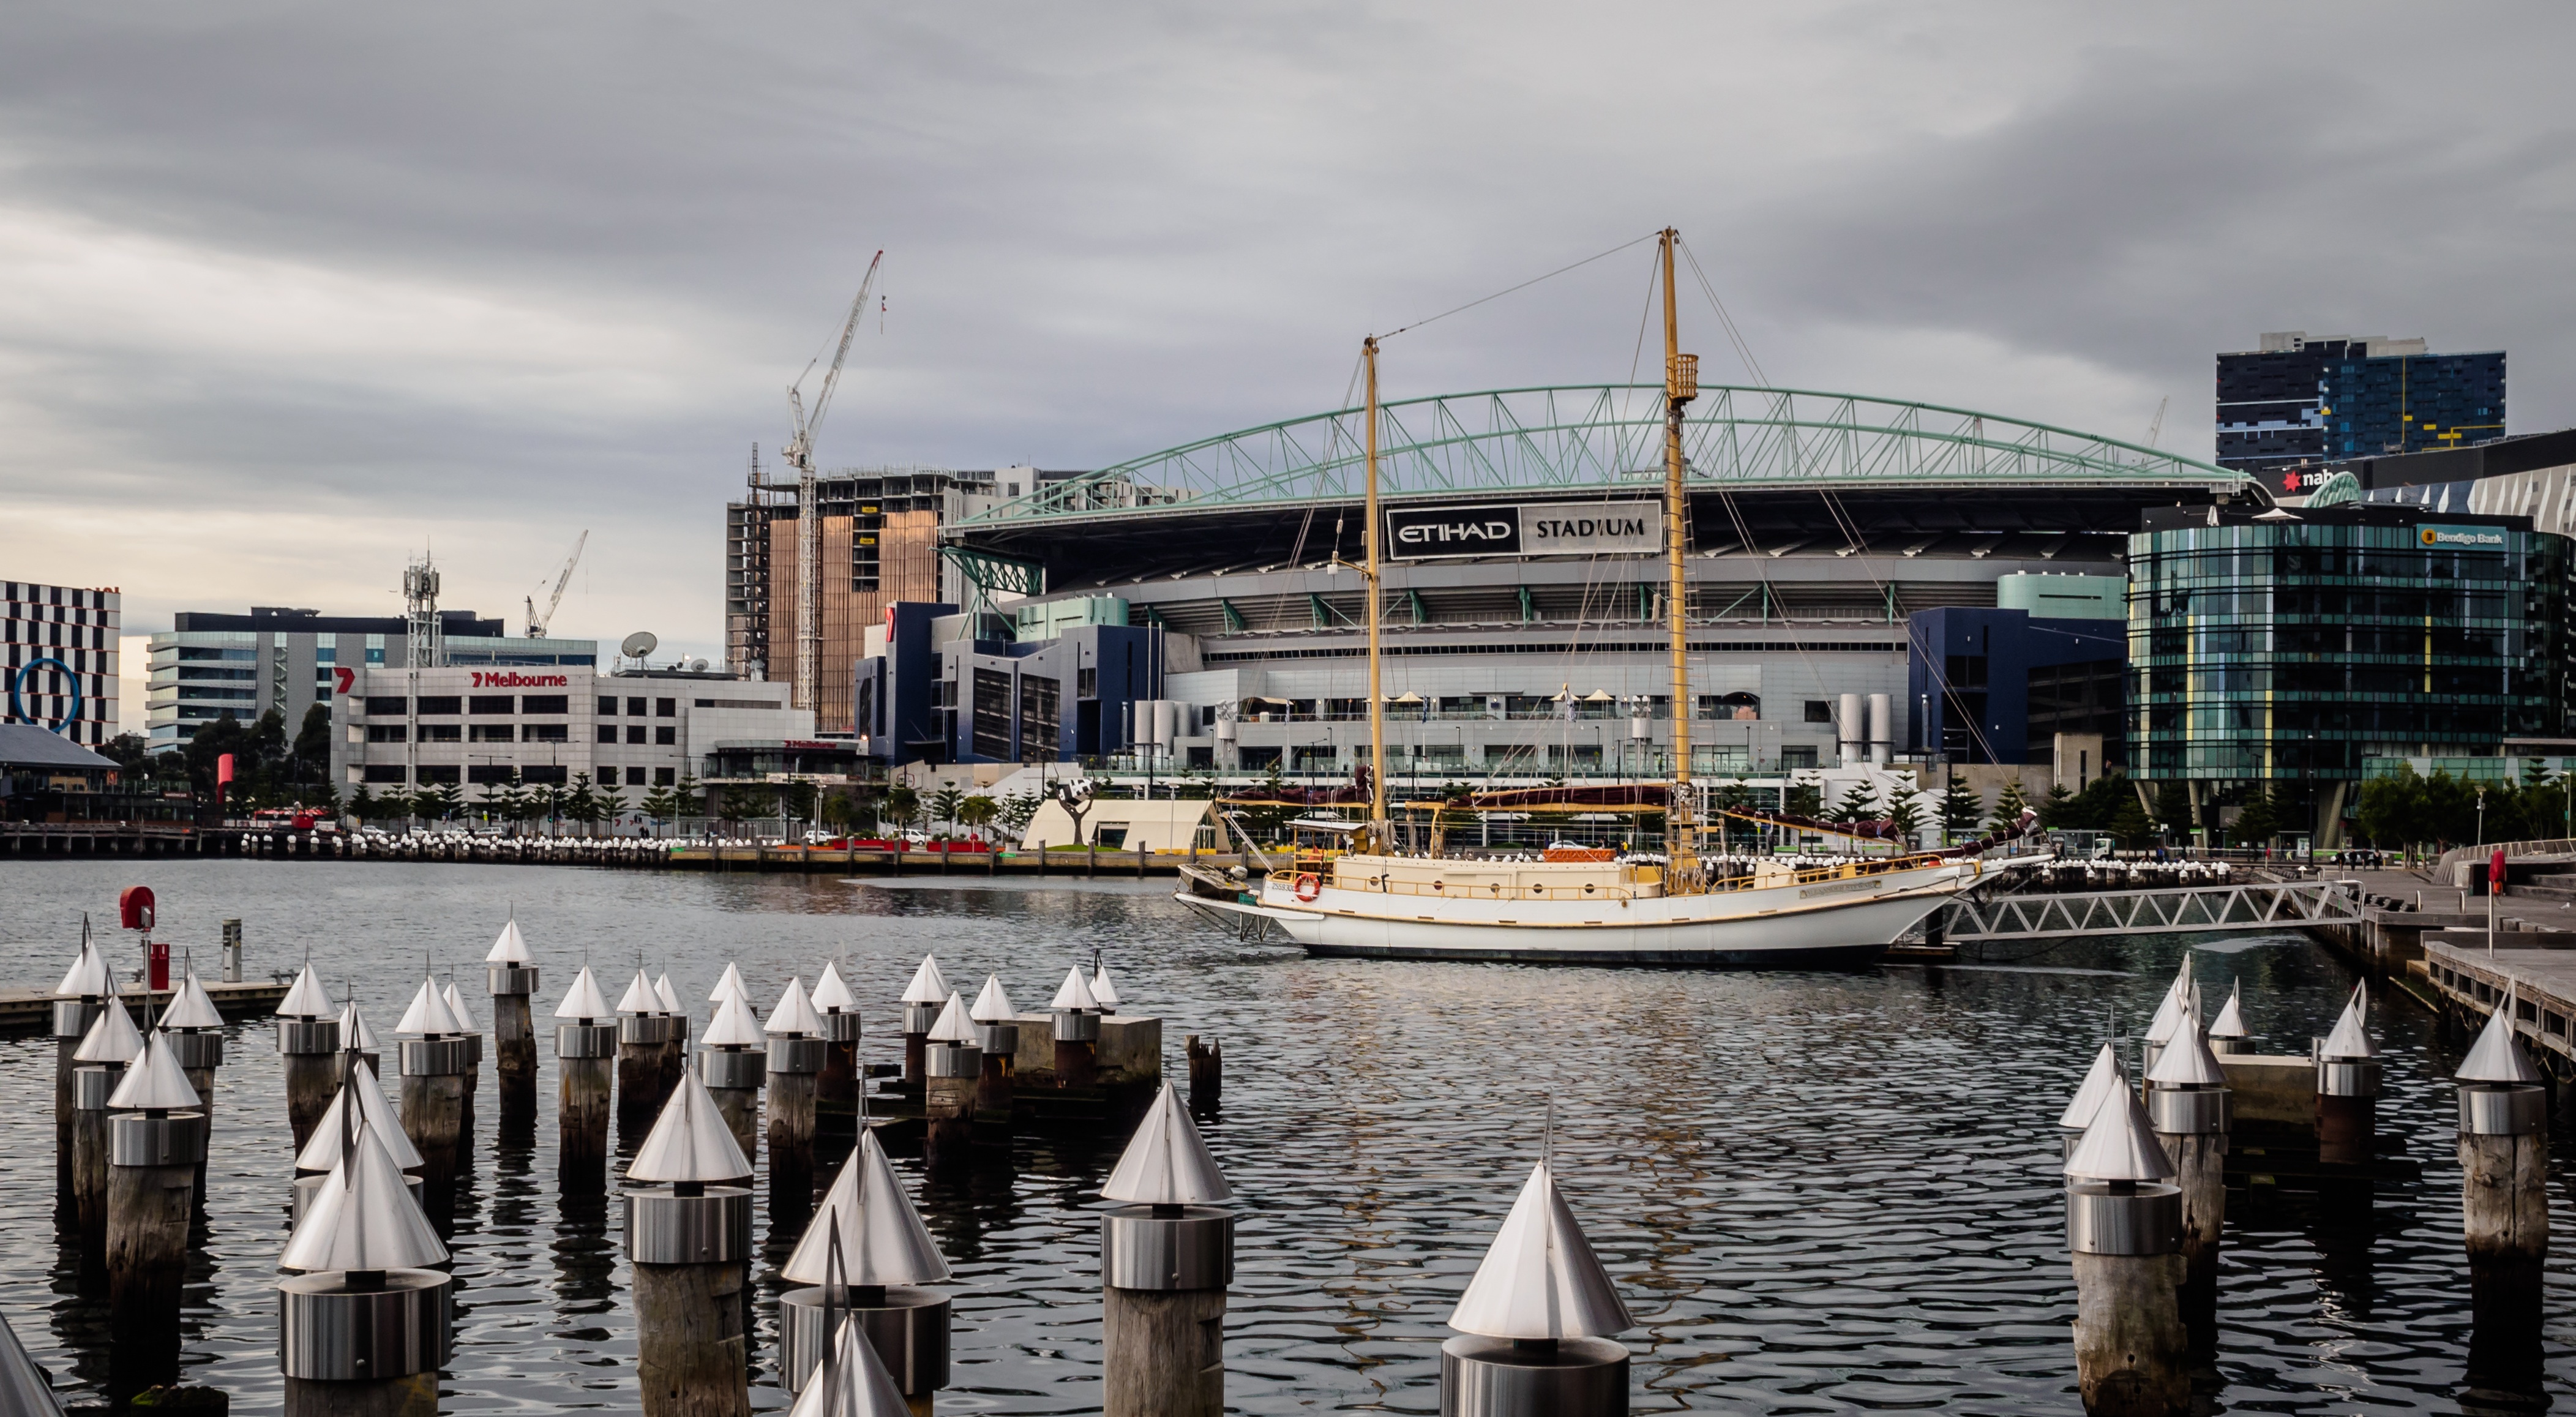
dock, boat, skyline, city, pier, cityscape, vehicle, harbor, marina, port, stadium, waterway, infrastructure, watercraft, passenger ship